Gilgit

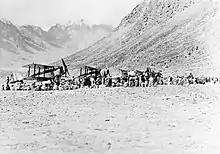
British Westland Wapitis based in Gilgit around 1930

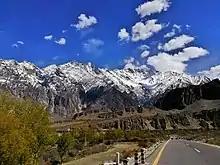
Gilgit is situated amongst some of the world's most dramatic mountain scenery

Gilgit was ruled for centuries by the local Trakhàn Dynasty, which ended about 1810 with the death of Raja Abas, the last Trakhàn Raja. The rulers of Hunza and Nager also claim origin with the Trakhàn dynasty. They claim descent from a heroic Kayani Prince of Persia, "Azur Jamshid" (also known as "Shamsher"), who secretly married the daughter of the king "Shri Badat".